Never Go Back (novel)

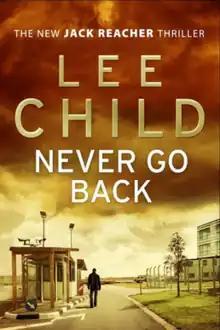
Hardcover edition

Never Go Back is the eighteenth book in the Jack Reacher series written by Lee Child. It was published on 29 August 2013 in the United Kingdom and on 3 September 2013 in the United States. The book continues the storyline covered in the novels "61 Hours", "Worth Dying For" and "A Wanted Man". The novel, like a majority of the Jack Reacher novels, is narrated in third-person point of view.